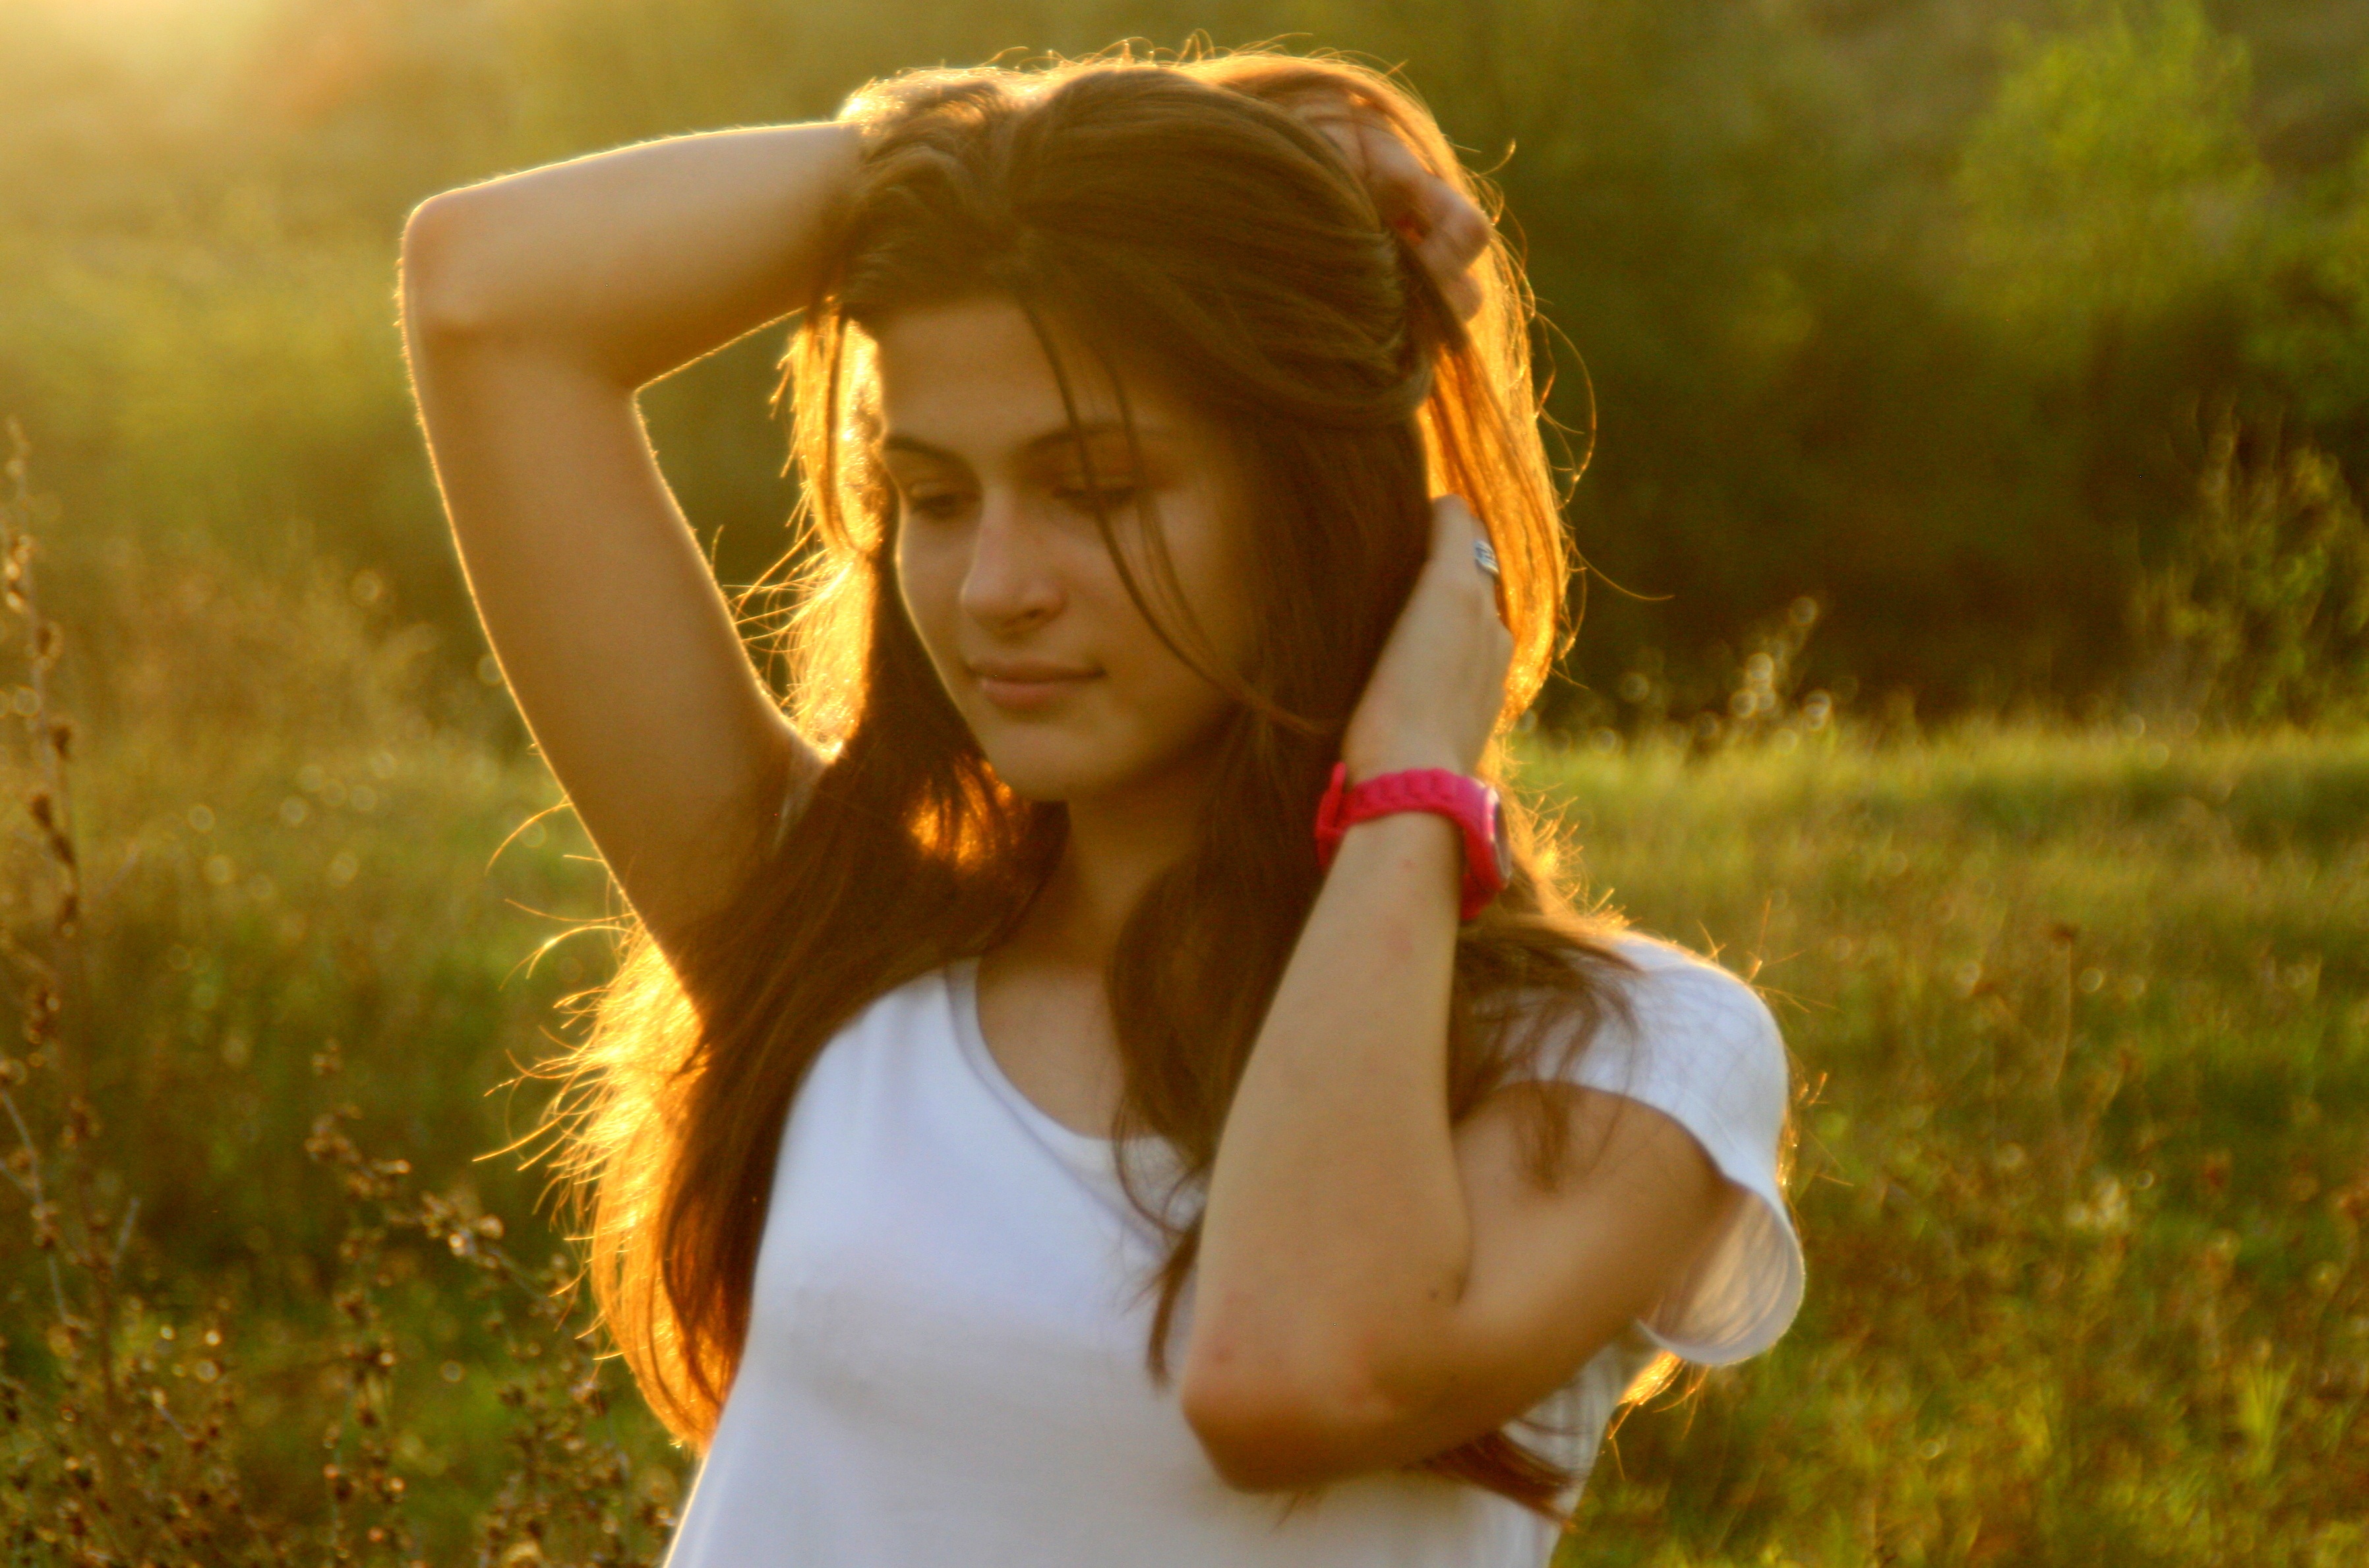
grass, person, girl, woman, hair, photography, meadow, sunlight, flower, portrait, model, autumn, clothing, yellow, lady, facial expression, smile, vegetation, eye, photograph, skin, beauty, blond, costume, emotion, photo shoot, portrait photography